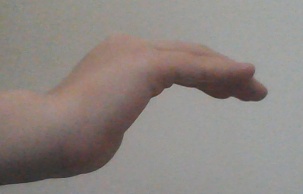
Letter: haa